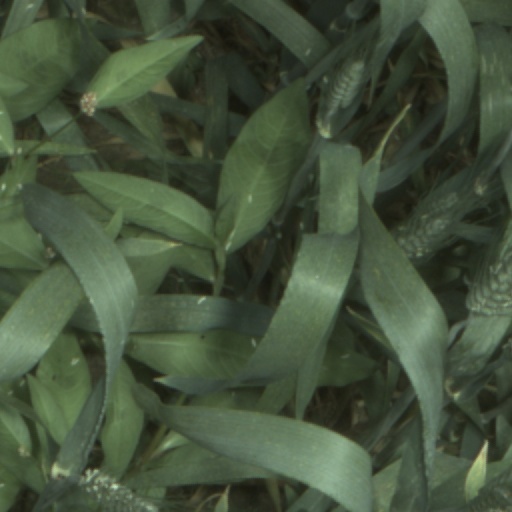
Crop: wheat